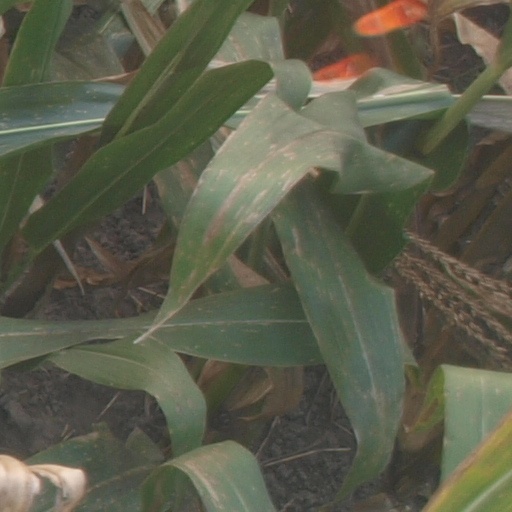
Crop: maize; corn